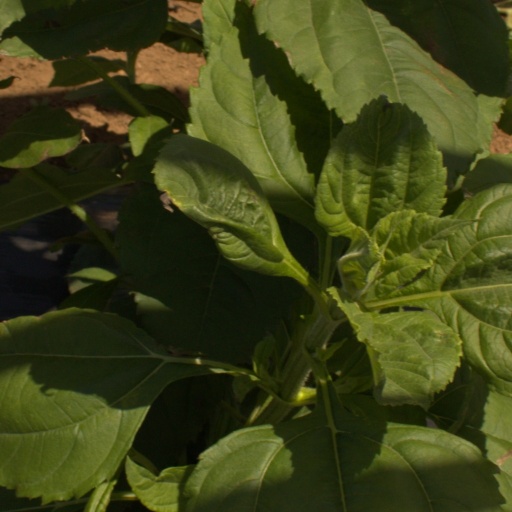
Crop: Jerusalem artichoke